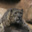
Label: leopard